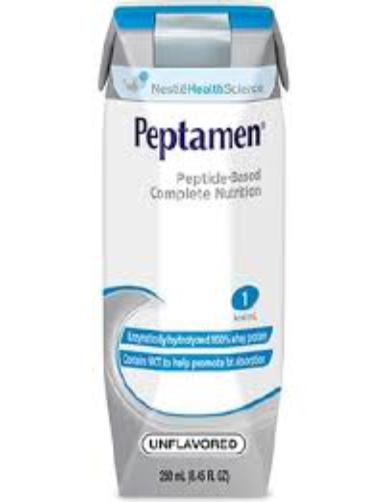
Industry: Food